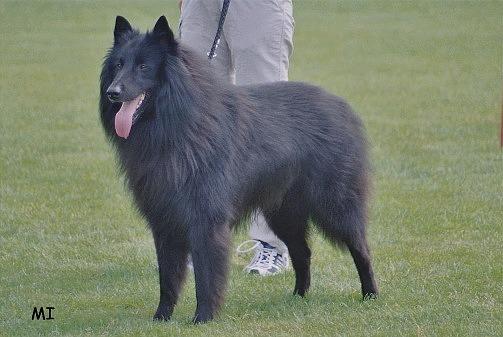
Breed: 227-n000070-groenendael